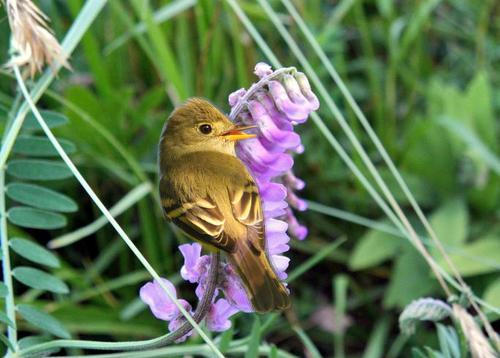
Bird species: Acadian_Flycatcher
Bird type: landbird
Background: land